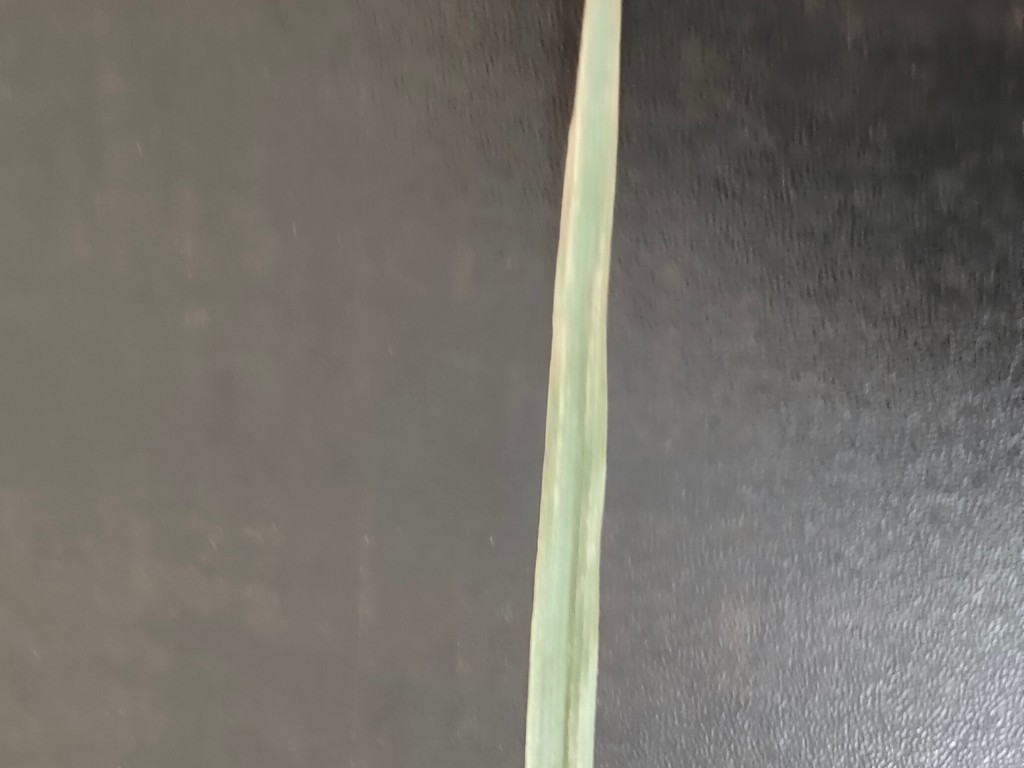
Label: Unhealthy